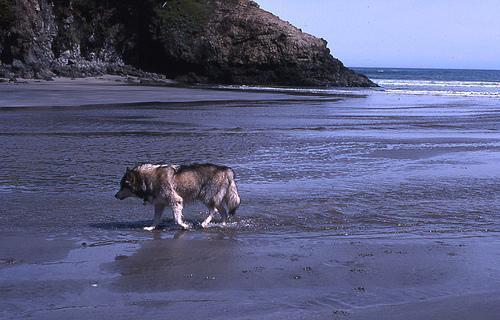
malamute